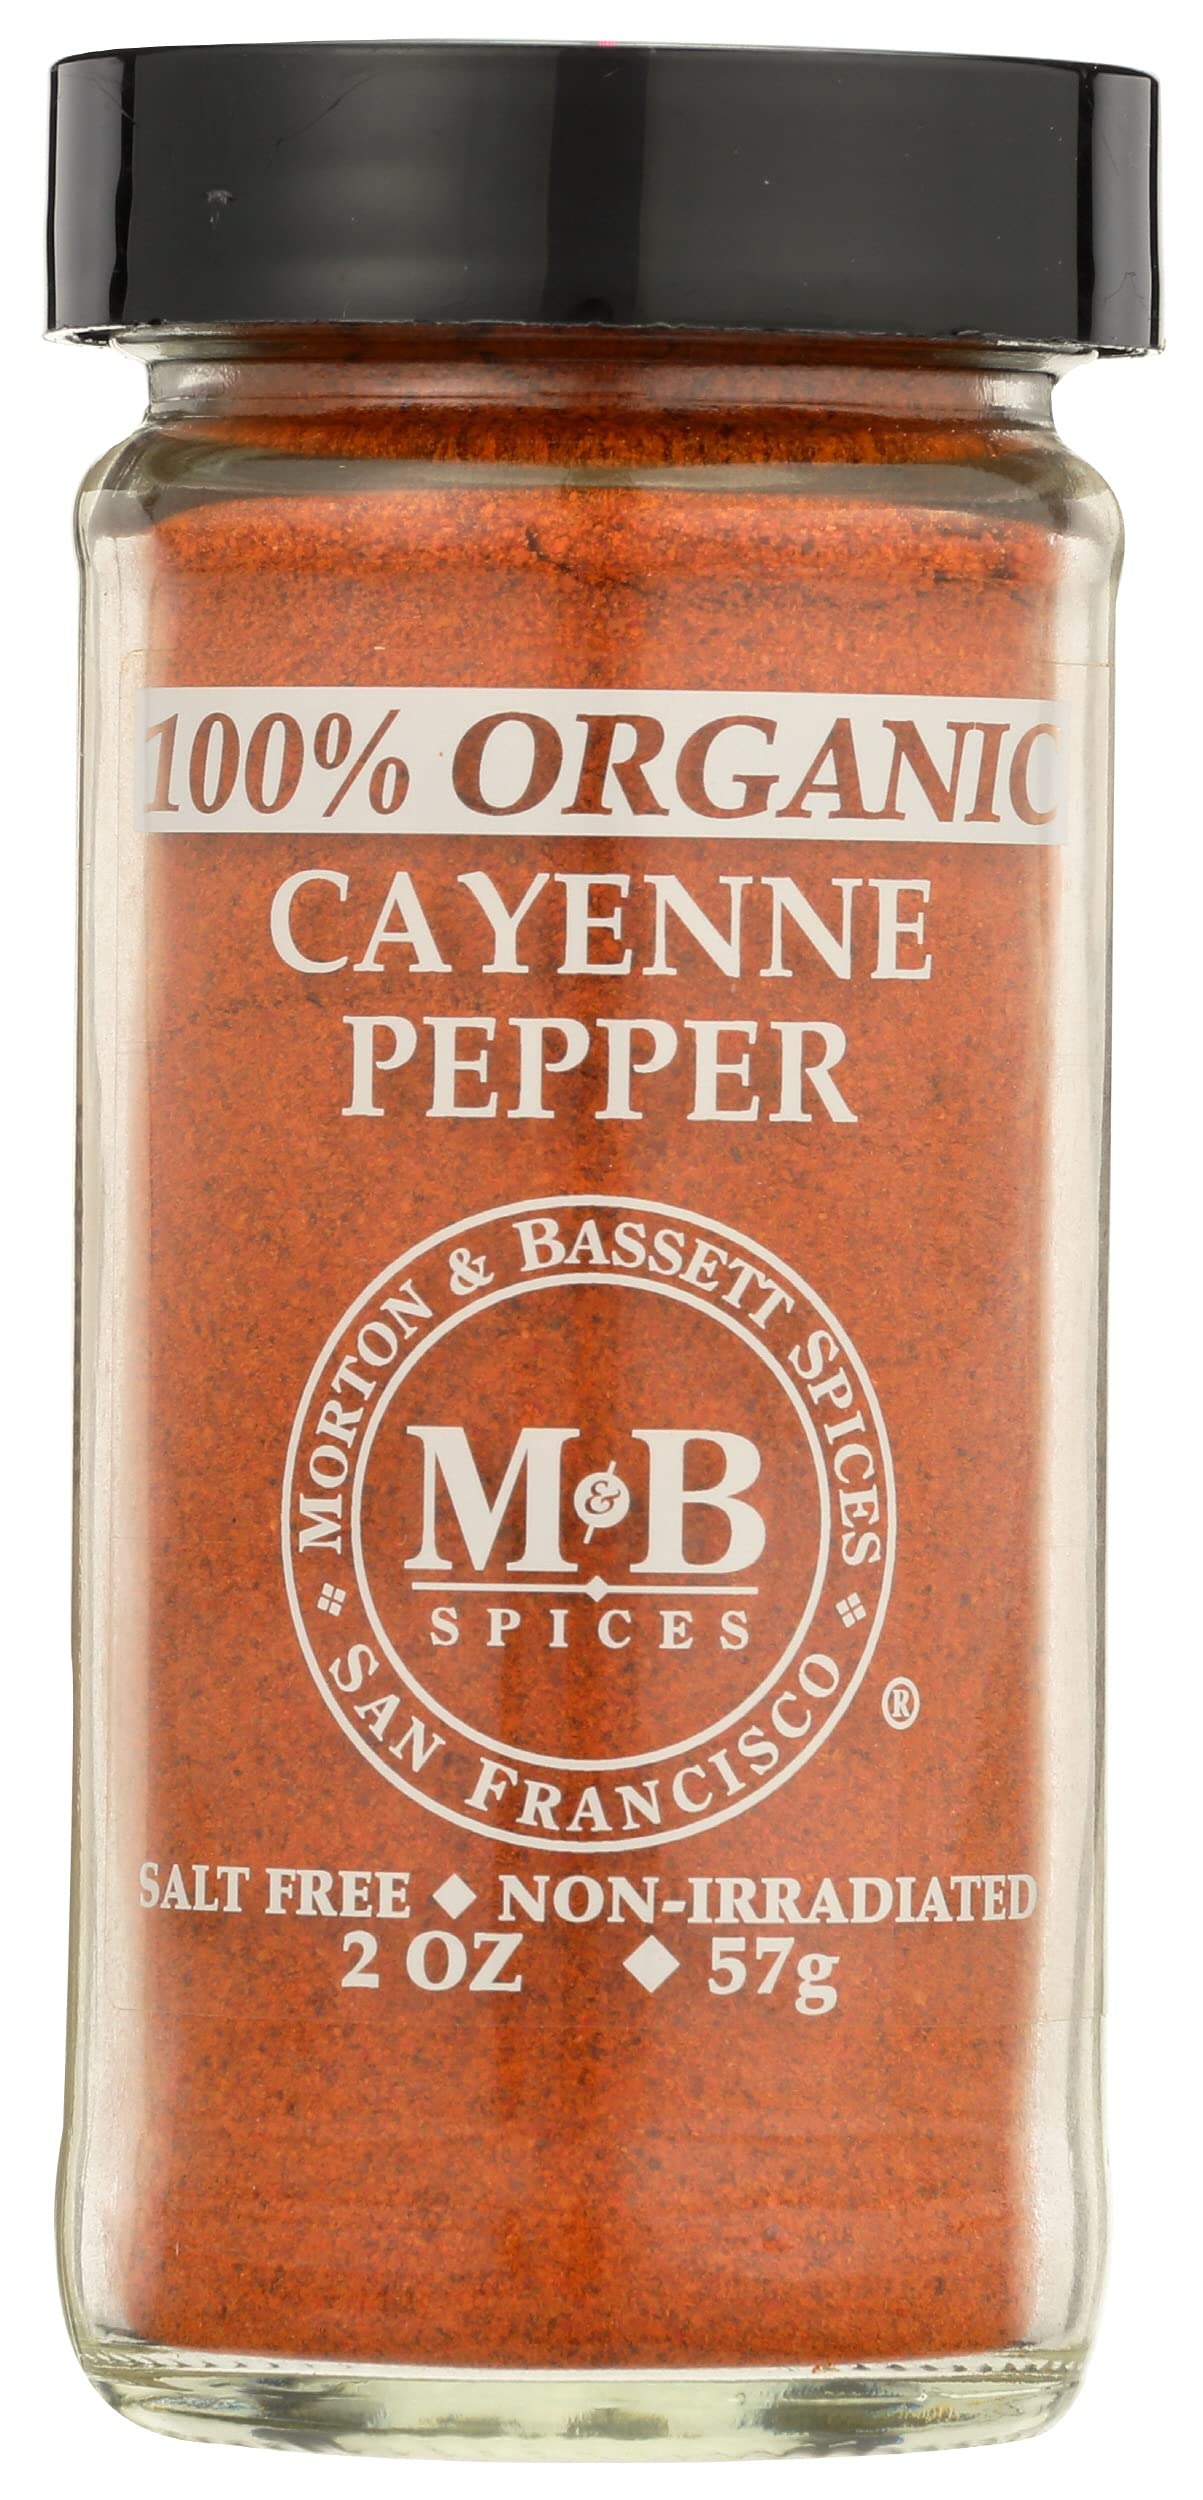
Item Name: Morton & Bassett, Cayenne, Organic, 2 Oz
Bullet Point: This product is delicious and healthy
Value: 2.0
Unit: lb

Price: 17.54